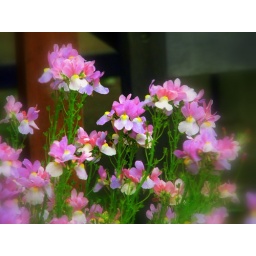
flowers in a tub